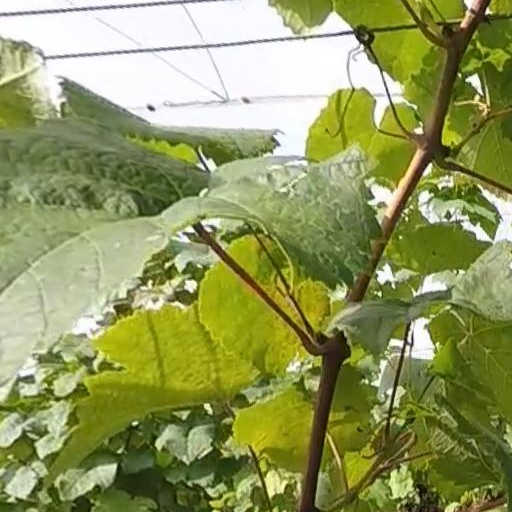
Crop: grape